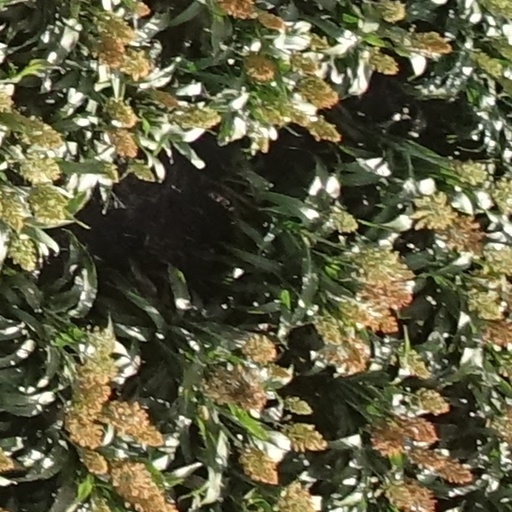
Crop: sorghum